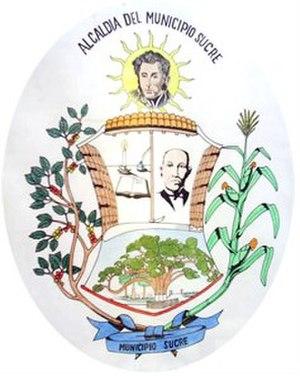
Sucre est l'une des 14 municipalités de l'État d'Yaracuy au Venezuela. Son chef-lieu est Guama. En 2011, la population s'élève à 18 988 habitants.